Dow v Black

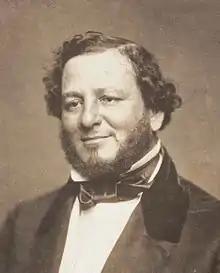
Judah P. Benjamin, QC, Counsel for the appellants

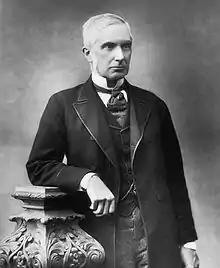
Edward Fry, QC, counsel for the respondents.

The supporters of the railway proposal then appealed to the Judicial Committee of the Privy Council, at that time the court of last resort for Canada within the British Empire. (The Supreme Court of Canada had not yet been created.) Judah P. Benjamin, Q.C. (former Attorney General of the Confederate States of America) and William Grantham acted for the appellants. Edward Fry, Q.C., and Mr Bompas acted for the respondents.